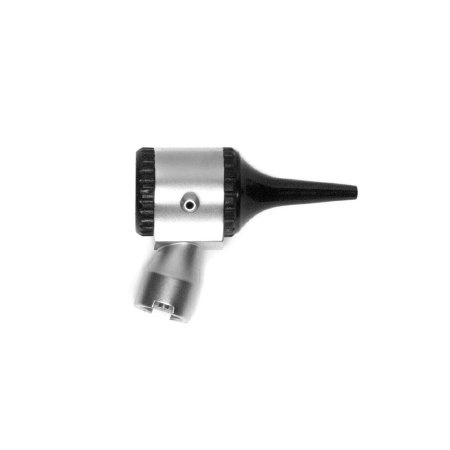
Otoscope Head Proscope™ Miller American Type Size 0 Newborn
SKU # 962138 Manufacturer # 5220 Brand Proscope™ Manufacturer American Diagnostic Corp Country of Origin Pakistan Application Otoscope Head For Use With For use with 5211-5 Battery Handle Is_Active_Vendor Y Is_DSCSA N Is_Discontinued N Is_Medical_Device N Lamp Size 2.5 Volt Light Type Lamp Light Lot_Tracking_Flag N Material Stainless Steel On_Allocation N Size Size 0 Sterility NonSterile Supplier_ID 488114 Type Miller American Type UNSPSC Code 42182005 Usage Reusable User Newborn Latex Free Indicator Not Made with Natural Rubber Latex
Brand: iTechMed
Category: Business & Industrial > Medical > Medical Equipment > Otoscopes & Ophthalmoscopes